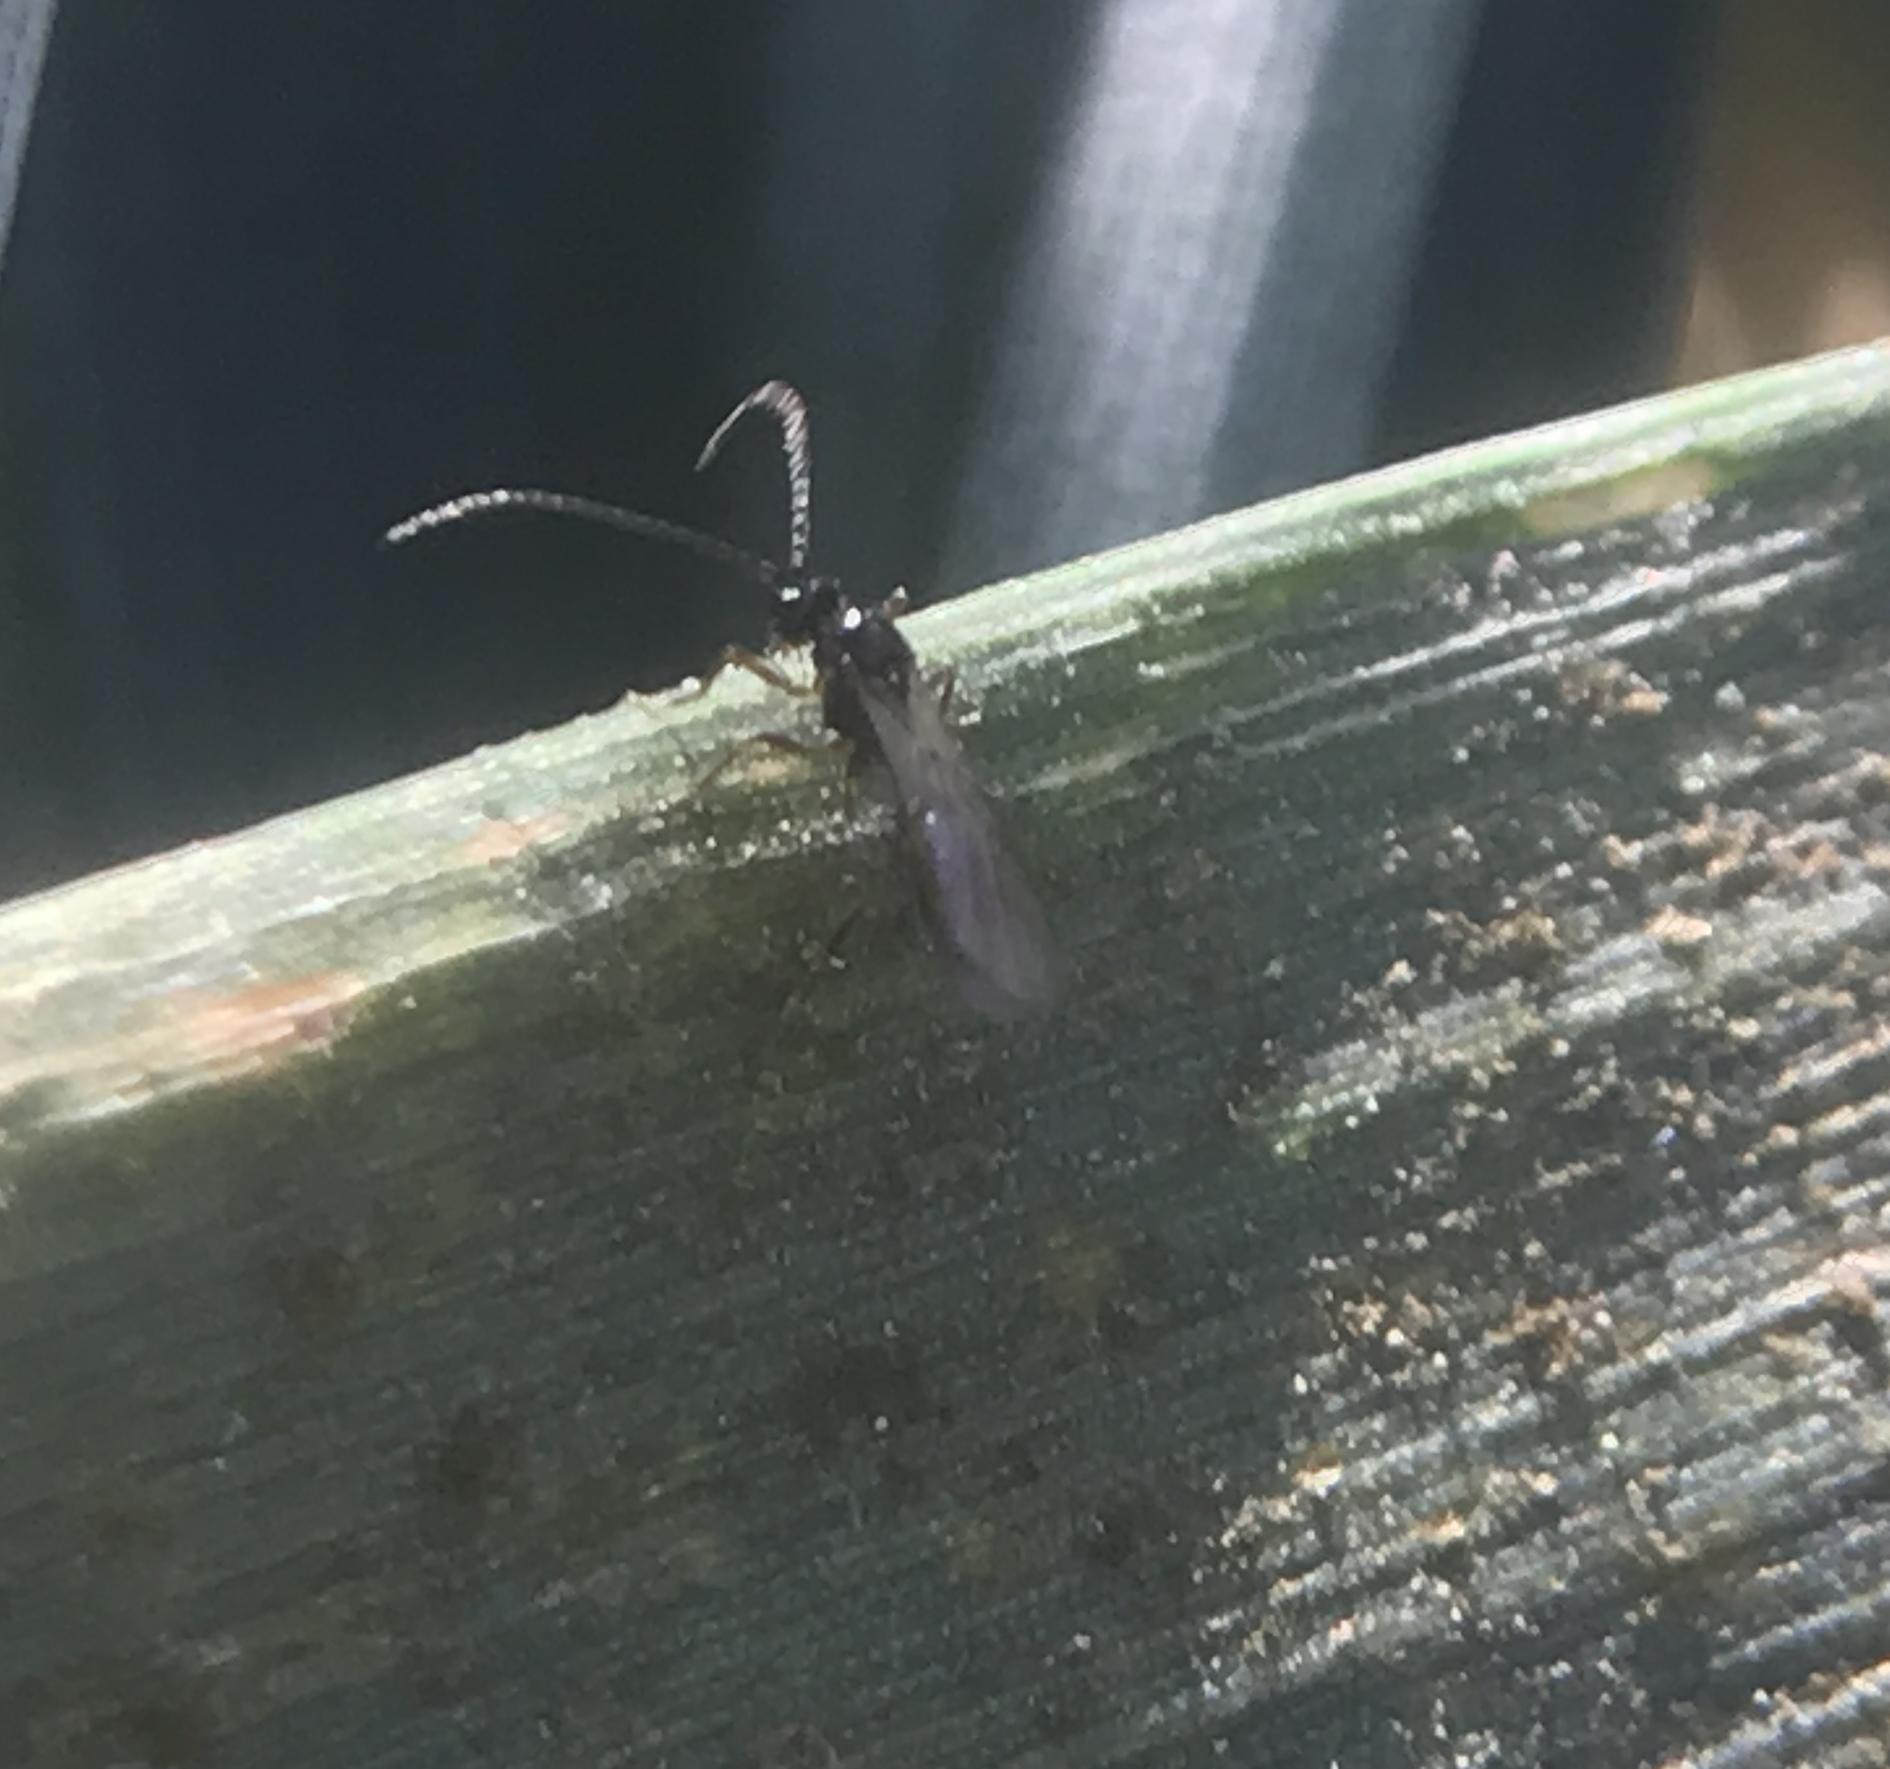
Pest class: predators